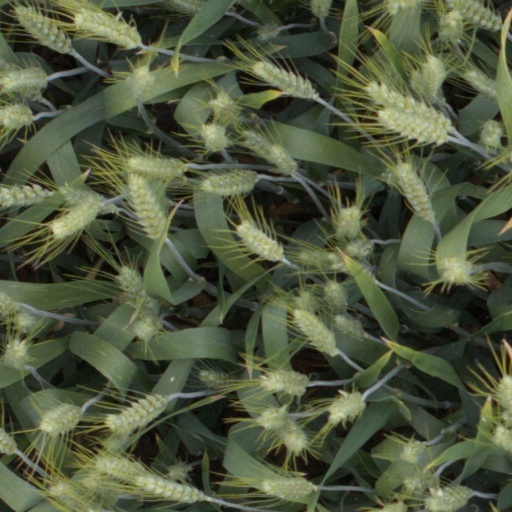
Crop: wheat